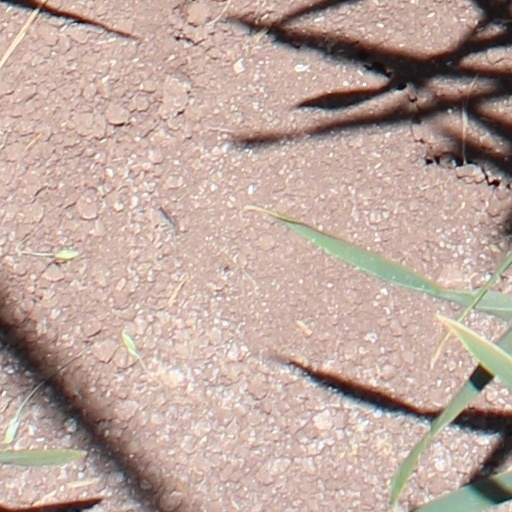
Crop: wheat